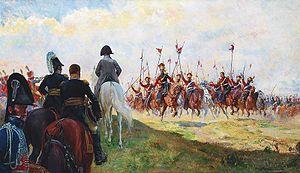
«